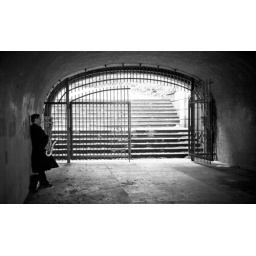
saxaphone player under the bridge in the golden gate park